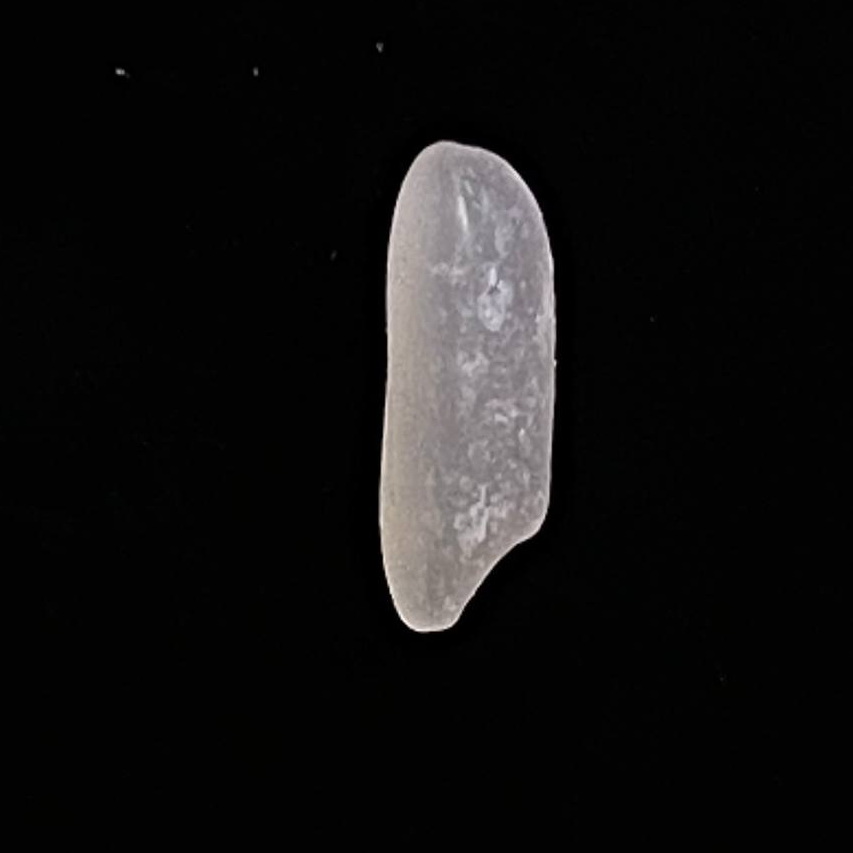
Rice variety: BR28